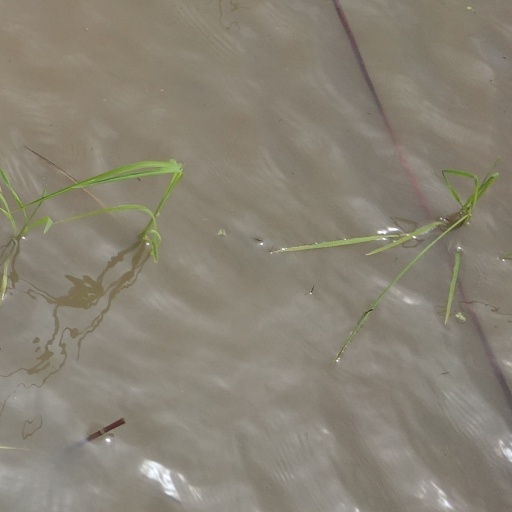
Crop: rice